Kristof Goddaert

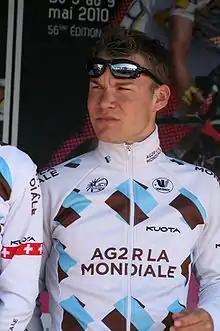
Goddaert at 2010 Four Days of Dunkirk

Kristof Goddaert (21 November 1986 – 18 February 2014) was a Belgian road racing cyclist who competed as a professional between 2008 and 2014 for the , and squads.